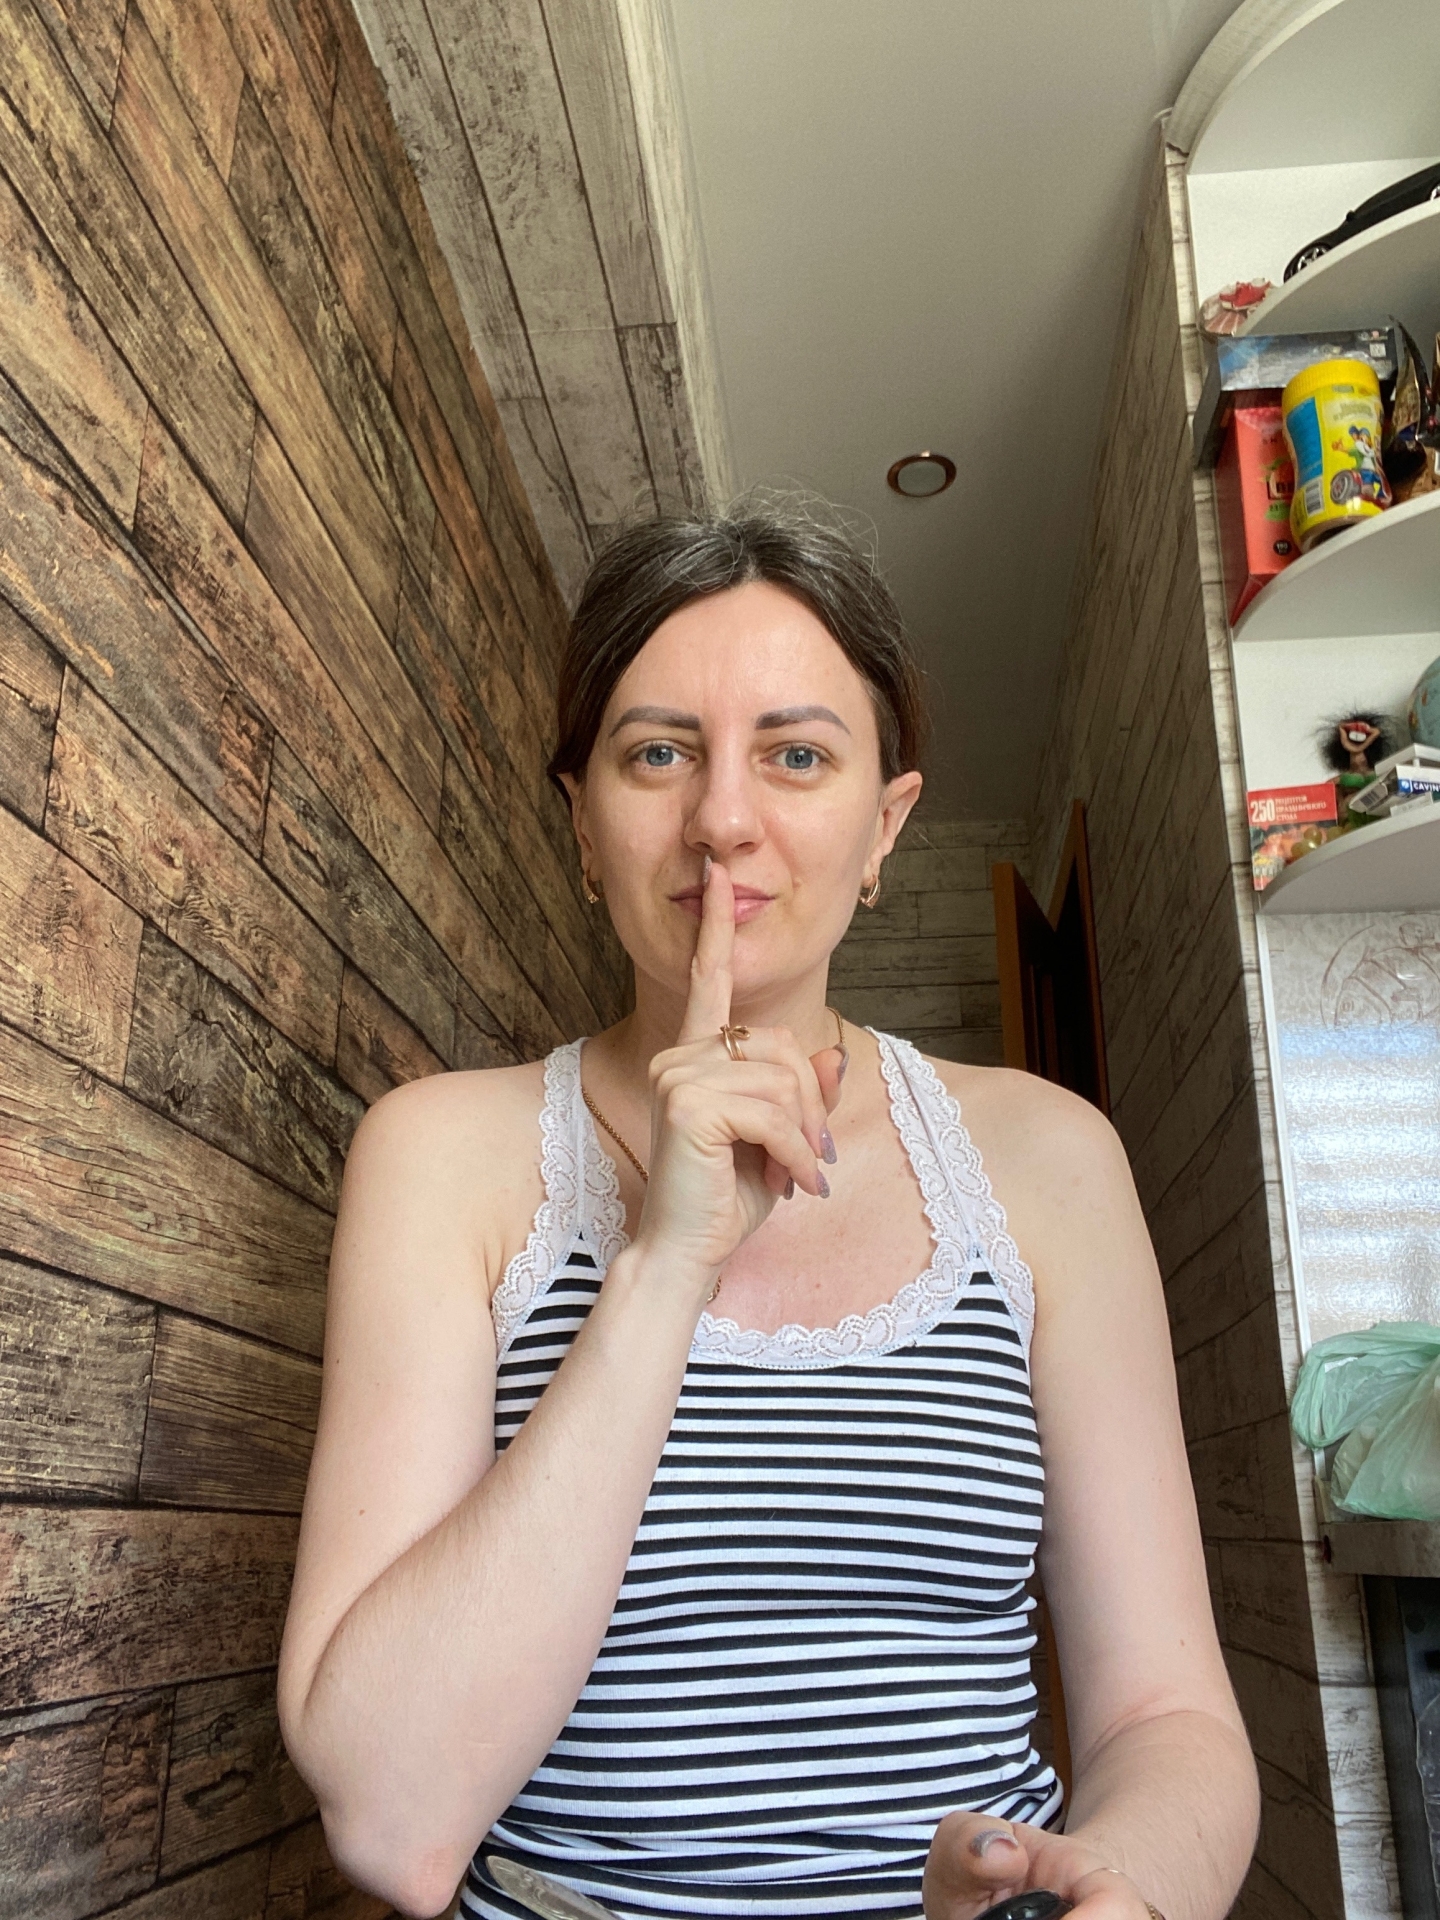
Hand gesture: mute